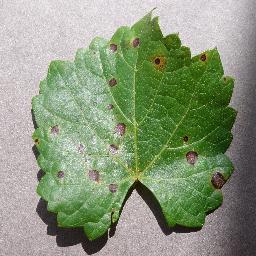
Label: Grape___Black_rot